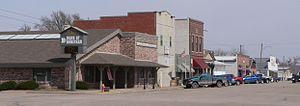
Le village de Doniphan est situé dans le comté de Hall, dans l’État du Nebraska, aux États-Unis. Sa population s’élevait à 829 habitants lors du recensement de 2010, estimée à 844 habitants en 2017.